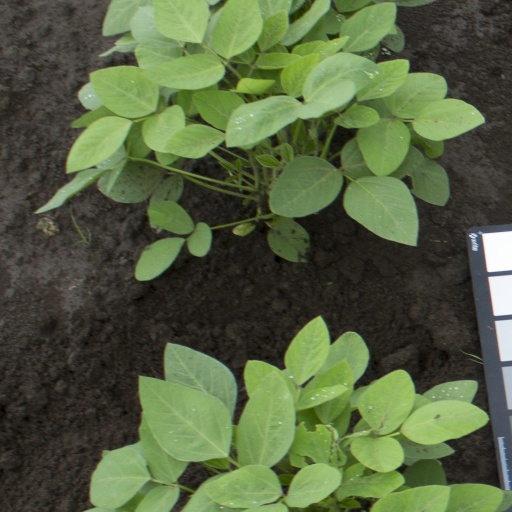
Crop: soybean